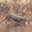
Label: otter